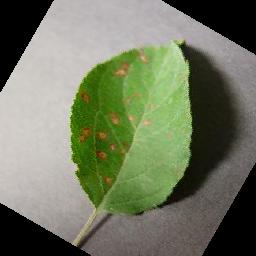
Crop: apple
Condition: cedar_rust